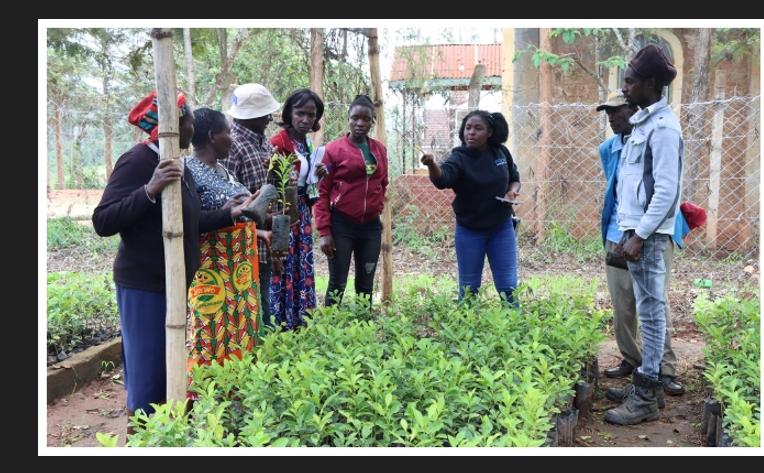
Jopo la watu waliopo katika eneo mfano wa bustani ama kitalu chenye miche iliyoota na kuchipua kwa rangi ya kijani kibichi, ikiashiria kuwa ni watu wenye kufanya kazi ya uhifadhi wa misitu ama watu wenye kulinda hifadhi ya misitu.